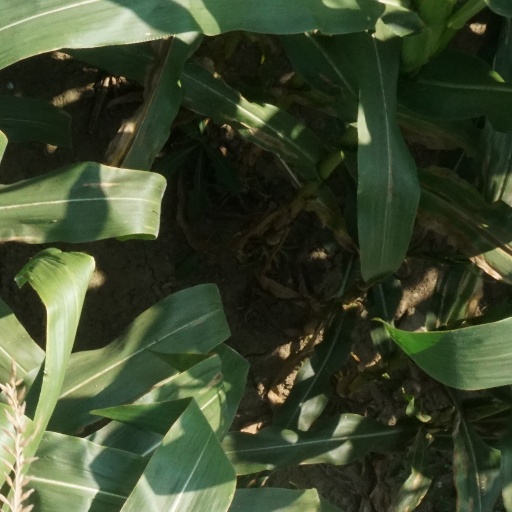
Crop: maize; corn